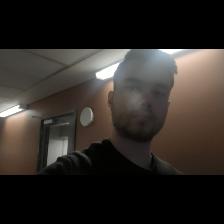
Label: Human